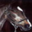
Label: horse